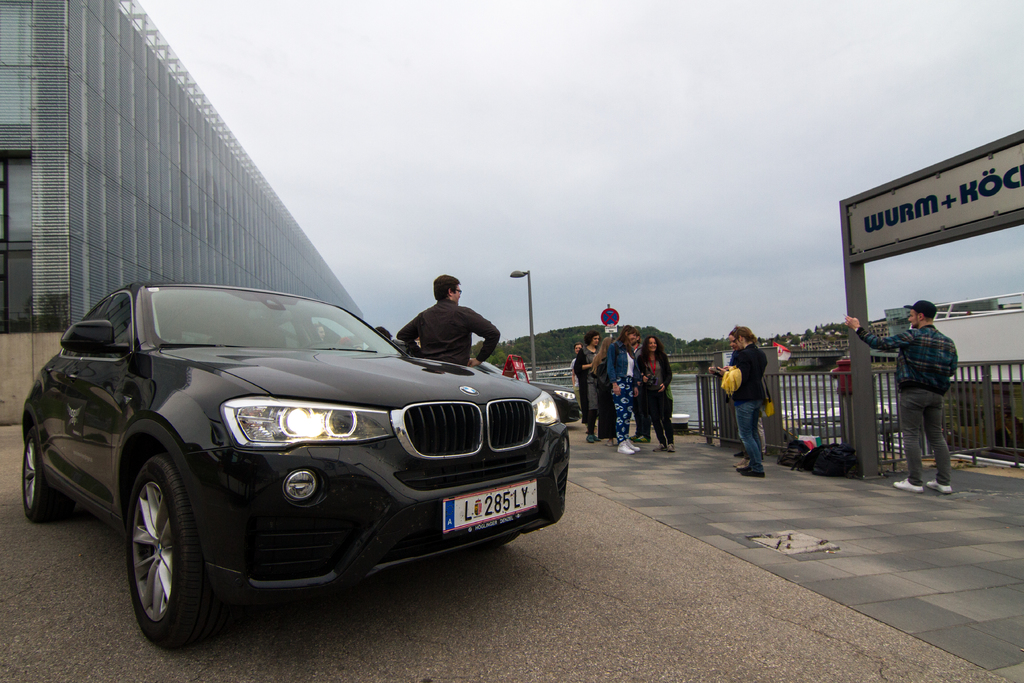
Label: others